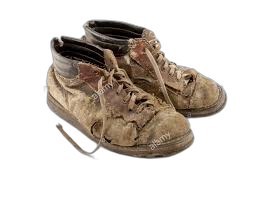
Waste category: shoes